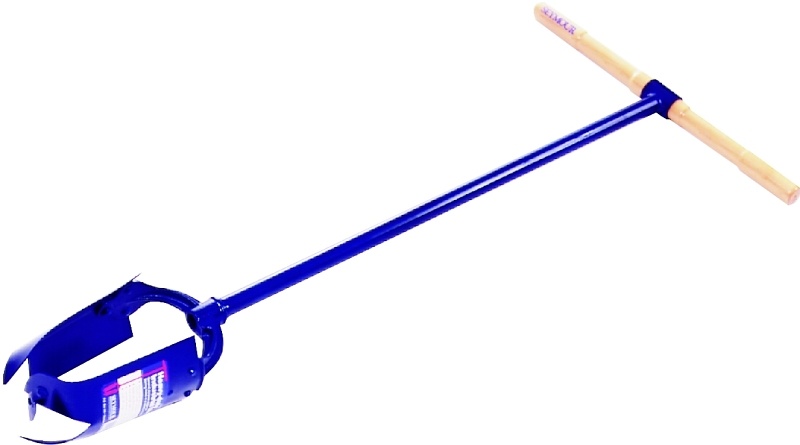
SEYMOUR Seymour 21304 Iwan Auger, Riveted Blade, Steel Blade, Hardwood Handle, T-Shaped Handle, 47 in OAL
Designed for a variety of soils. High carbon steel blades are riveted to tough malleable iron yoke. High-strength steel shaft with welded steel tee. Includes hard maple cross handle.
Brand: Seymour
Category: Hardware > Tools > Drills > Augers > Hand Augers